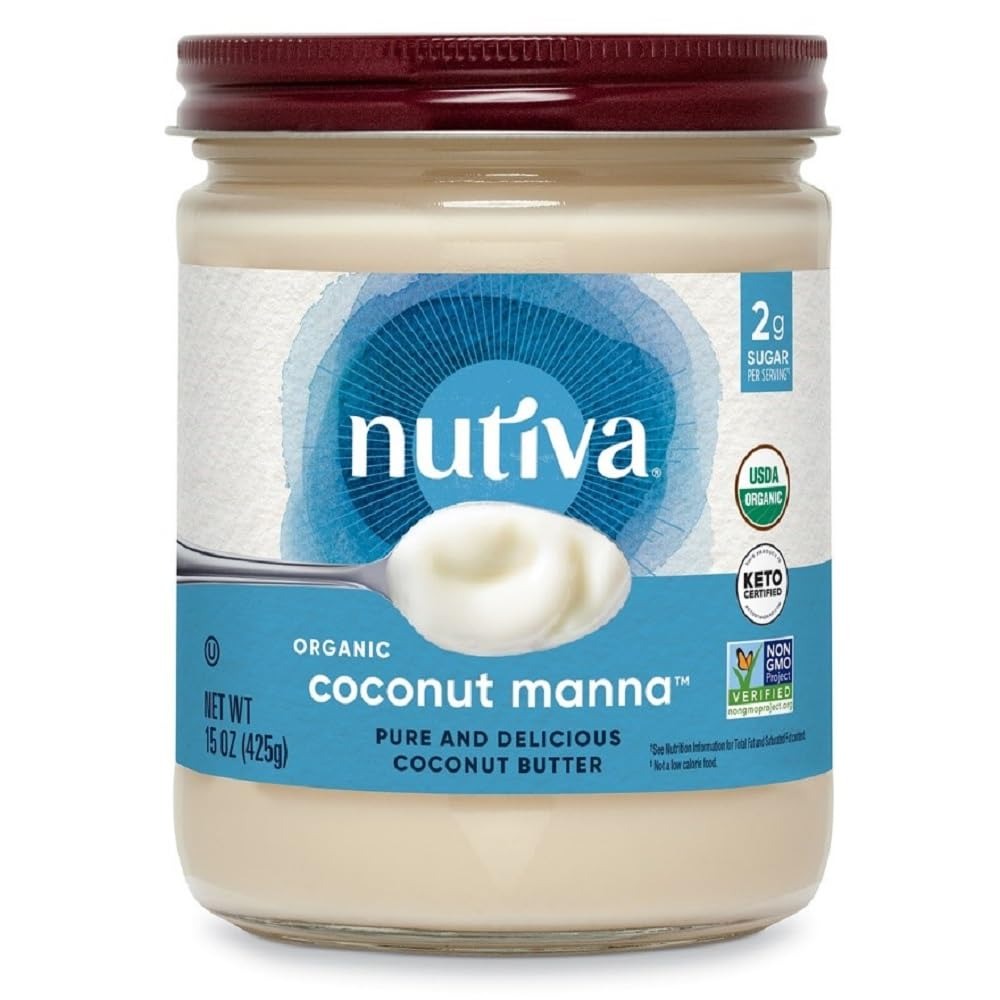
Item Name: Nutiva Organic Coconut Manna Puréed Coconut Butter, 15 Oz, USDA Organic, Non-GMO, Vegan, Gluten-Free & Keto, Creamy Spread for Smoothies, Oatmeal & Curries
Bullet Point 1: Unsweetened, rich & creamy Organic Coconut Puree
Bullet Point 2: Warm it up to spread the goodness on toast, pancakes and waffles
Bullet Point 3: Organic, Vegan,Non-GMO, Gluten free, keto and Paleo friendly
Bullet Point 4: Non-dairy, no preservatives, no added sweeteners
Bullet Point 5: Adds a rich coconut flavor to curries, sauces, soups,creamy beverages & smoothies,and desserts
Bullet Point 6: Great for homemade organic coconut milk for classic Indian and Thai dishes
Value: 15.0
Unit: ounce

Price: 10.3